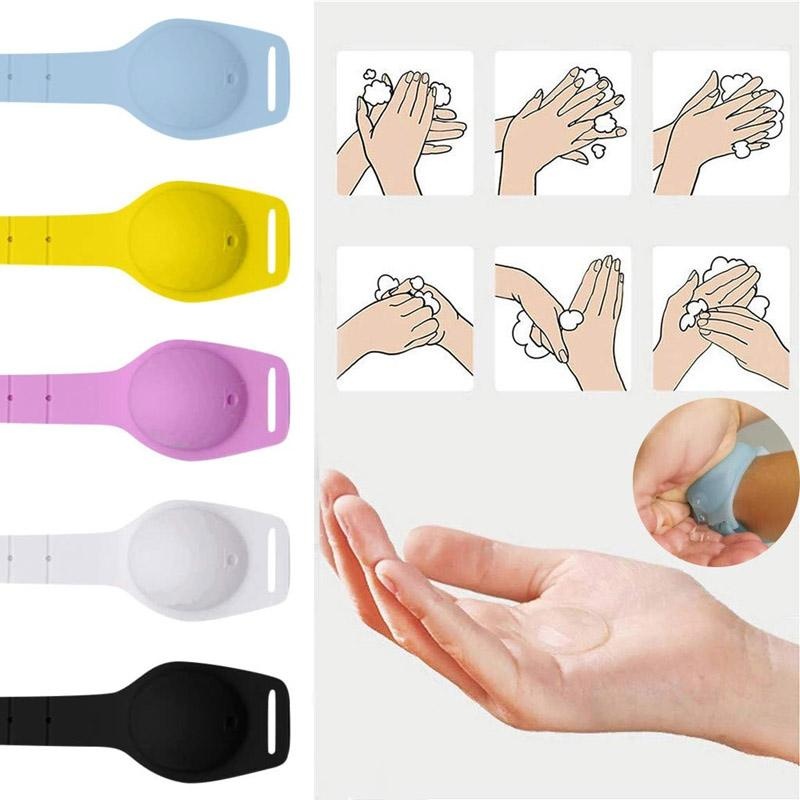
Handwaschflüssigkeit Armband
EIGENSCHAFTEN: Der Raum ist breit genug, um die meisten Produktausläufe aufzunehmen Es ist waschbar, wiederverwendbar. Hält bis zu 12-13 ml Flüssigkeiten und ist leicht nachzufüllen. Füllen Sie die Flüssigkeit ein und drücken Sie auf das Armband, um nach Bedarf zu spenden. Ideal für diejenigen, die reisen, im Gesundheitswesen, in der Dienstleistungsbranche und für fast alle anderen arbeiten. Macht das perfekte Geschenk für sich und Ihre Lieben. BENUTZUNGSMETHODE: SCHRITT 1: FÜLLEN SIE DAS PRODUKT Heben Sie einfach die Abdeckung an und setzen Sie Handwaschflüssigkeit, Lotion oder andere Produkte in die Nachfüllkappe des Bandes ein. Schließen Sie die Abdeckung fest, wenn sie voll ist. SCHRITT 2: FLÜSSIGKEIT ABGABE Drücken Sie zum Abgeben die Oberseite Ihres Armbands auf die gewünschte Menge. SPEZIFIKATIONEN: Material: Silikon Gewicht: 13G Kapazität: 12- 13ml Größe: 24* 2.3CM Farbe: Schwarz, Gelb, Hellblau, Rosa, Transparent Paket: 1* oder 3* Handwaschflüssigkeit Armband
Brand: topauswahl
Category: Health & Beauty > Personal Care > Cosmetics > Bath & Body > Hand Sanitizers & Wipes